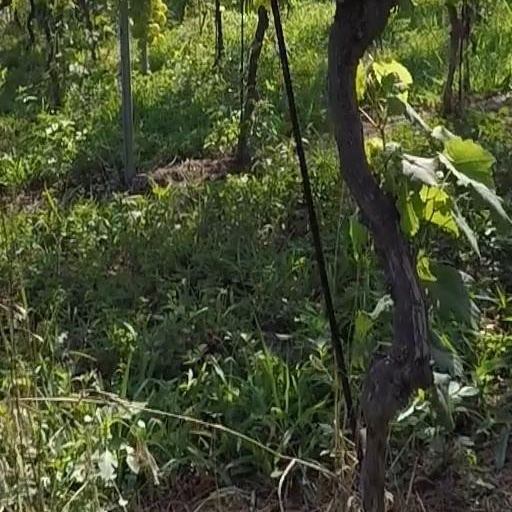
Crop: grape